Troggu

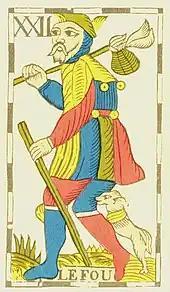
The Fool

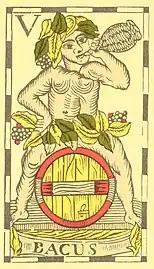
Bacchus

According to card game researcher, John McLeod, Troggu was probably invented in the 18th century. The reasons for this assumption concerns the rules for the Fool. In earlier Tarot card games and in modern French Tarot, the Fool is played as an "Excuse", a card which exempts the player from following suit. In modern Tarock games in such regions as Austria and Hungary, the Fool is played as Tarock XXII, the highest ranking trump. The rules of Troggu contain a mixture of both variations and may be a transitional game from the traditional rules of the Fool to the more modern one.